Matthew Bennett (politician)

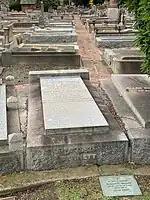
Bennett's grave at Brighton General Cemetery

Bennett was born at Carngham to farmer Joseph Bennett and Elizabeth Ann Temby. He became a farmer at Benjeroop, and on 31 October 1889 married Mary Simpson, with whom he had four daughters. Around 1906 he moved to Yannathan. An active member of the Country Party since its foundation, he served on Kooweerup Shire Council from 1925 to 1951 and was president from 1931 to 1932 and from 1941 to 1942.